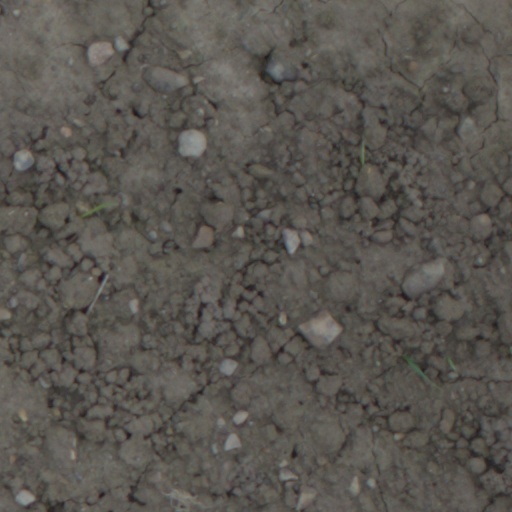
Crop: wheat